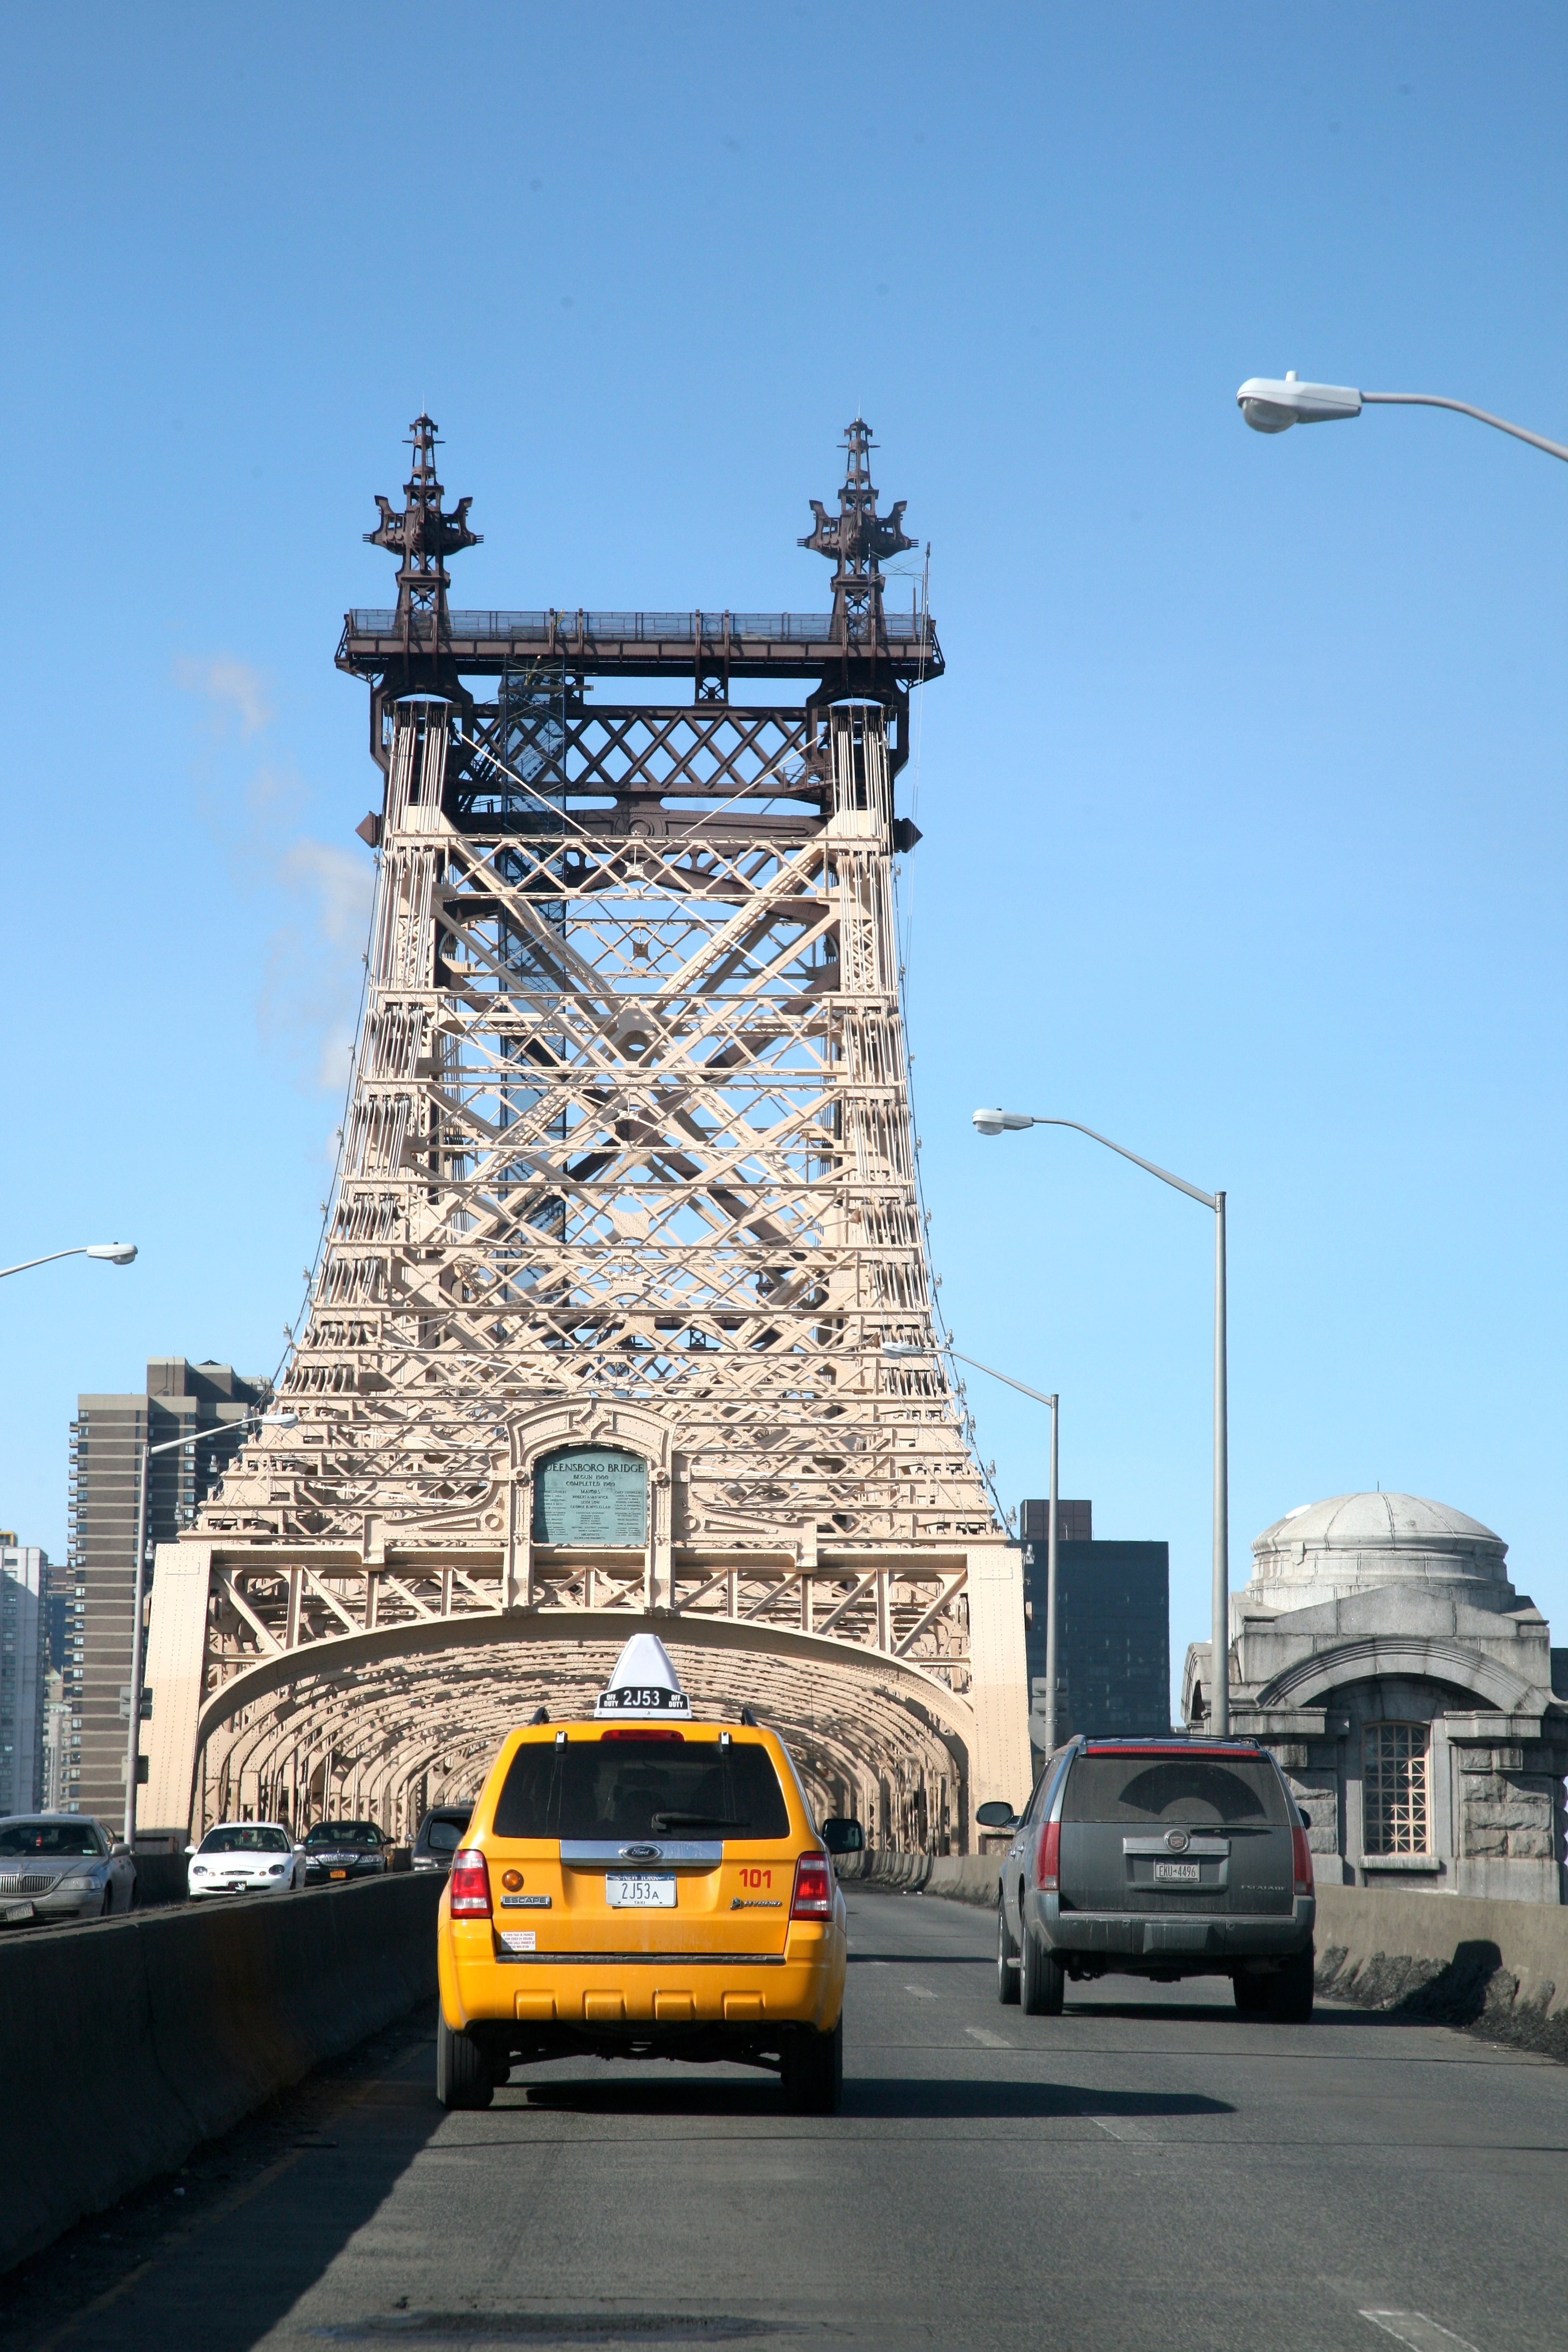
architecture, road, bridge, skyline, street, city, skyscraper, cityscape, downtown, transport, arch, tower, nyc, landmark, tower block, newyork, infrastructure, newyorkcity, ny, pont, eastriver, queens, queensborobridge, queensboro, 59thstreetbridge, cantileverbridge, urban area, human settlement